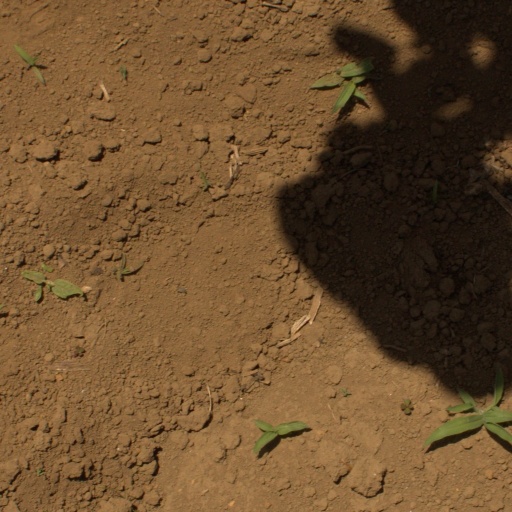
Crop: Jerusalem artichoke